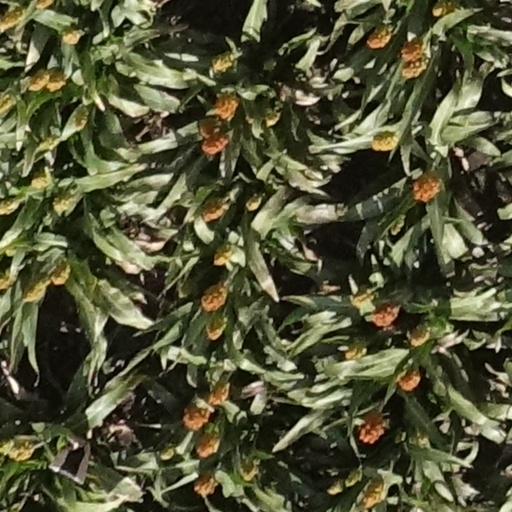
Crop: sorghum